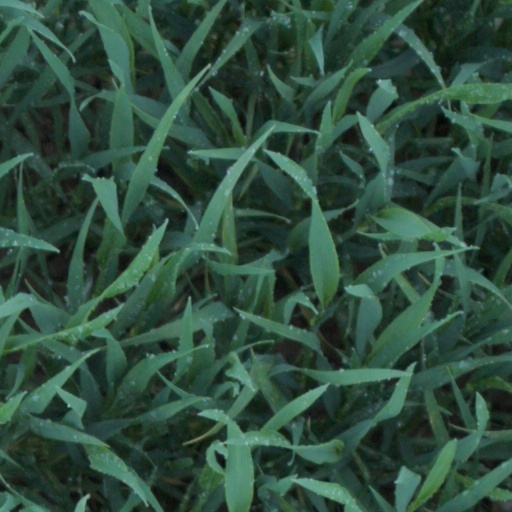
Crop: wheat